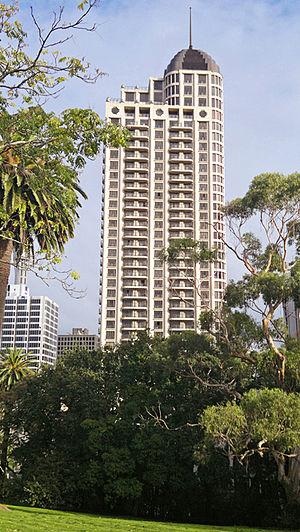
Le Metropolis Apartments est un gratte-ciel néo-zélandais résidentiel de 155 mètres de hauteur construit à Auckland en 1999. C'est le deuxième plus haut immeuble de la Nouvelle-Zélande et le plus haut immeuble résidentiel du pays. L'immeuble abrite 370 logements.
Depuis la construction de la BNZ Tower en 1986, 14 gratte-ciel ont été construits à Auckland en Nouvelle-Zélande